Answer in natural language. Which object is closer to Doorway (highlighted by a red box), blurry image (highlighted by a blue box) or floating black countertop island (highlighted by a green box)? Choose between the following options: floating black countertop island (highlighted by a green box) or blurry image (highlighted by a blue box)
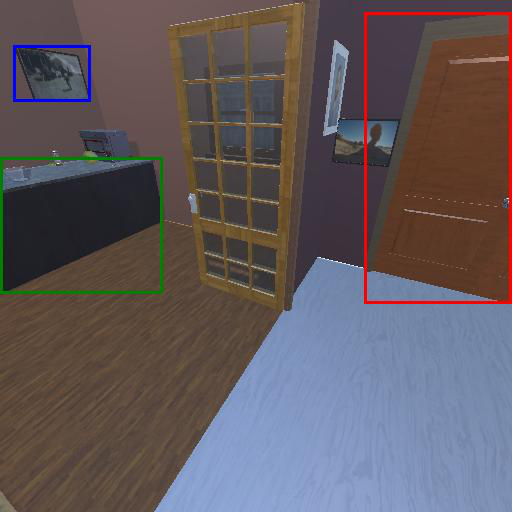
<answer>floating black countertop island (highlighted by a green box)</answer>